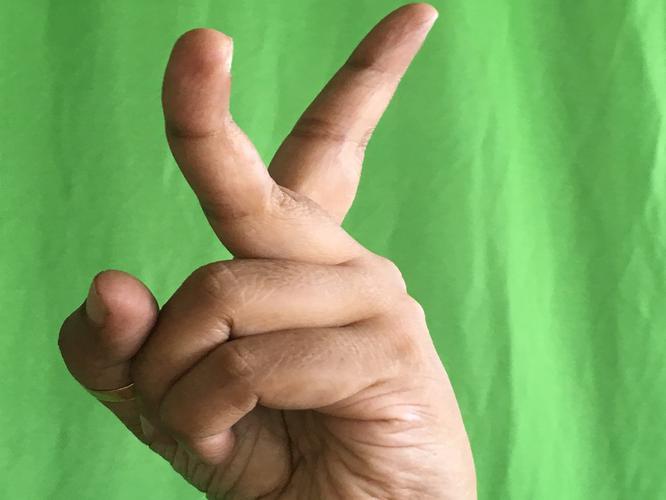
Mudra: Katrimukha
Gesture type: single_hand